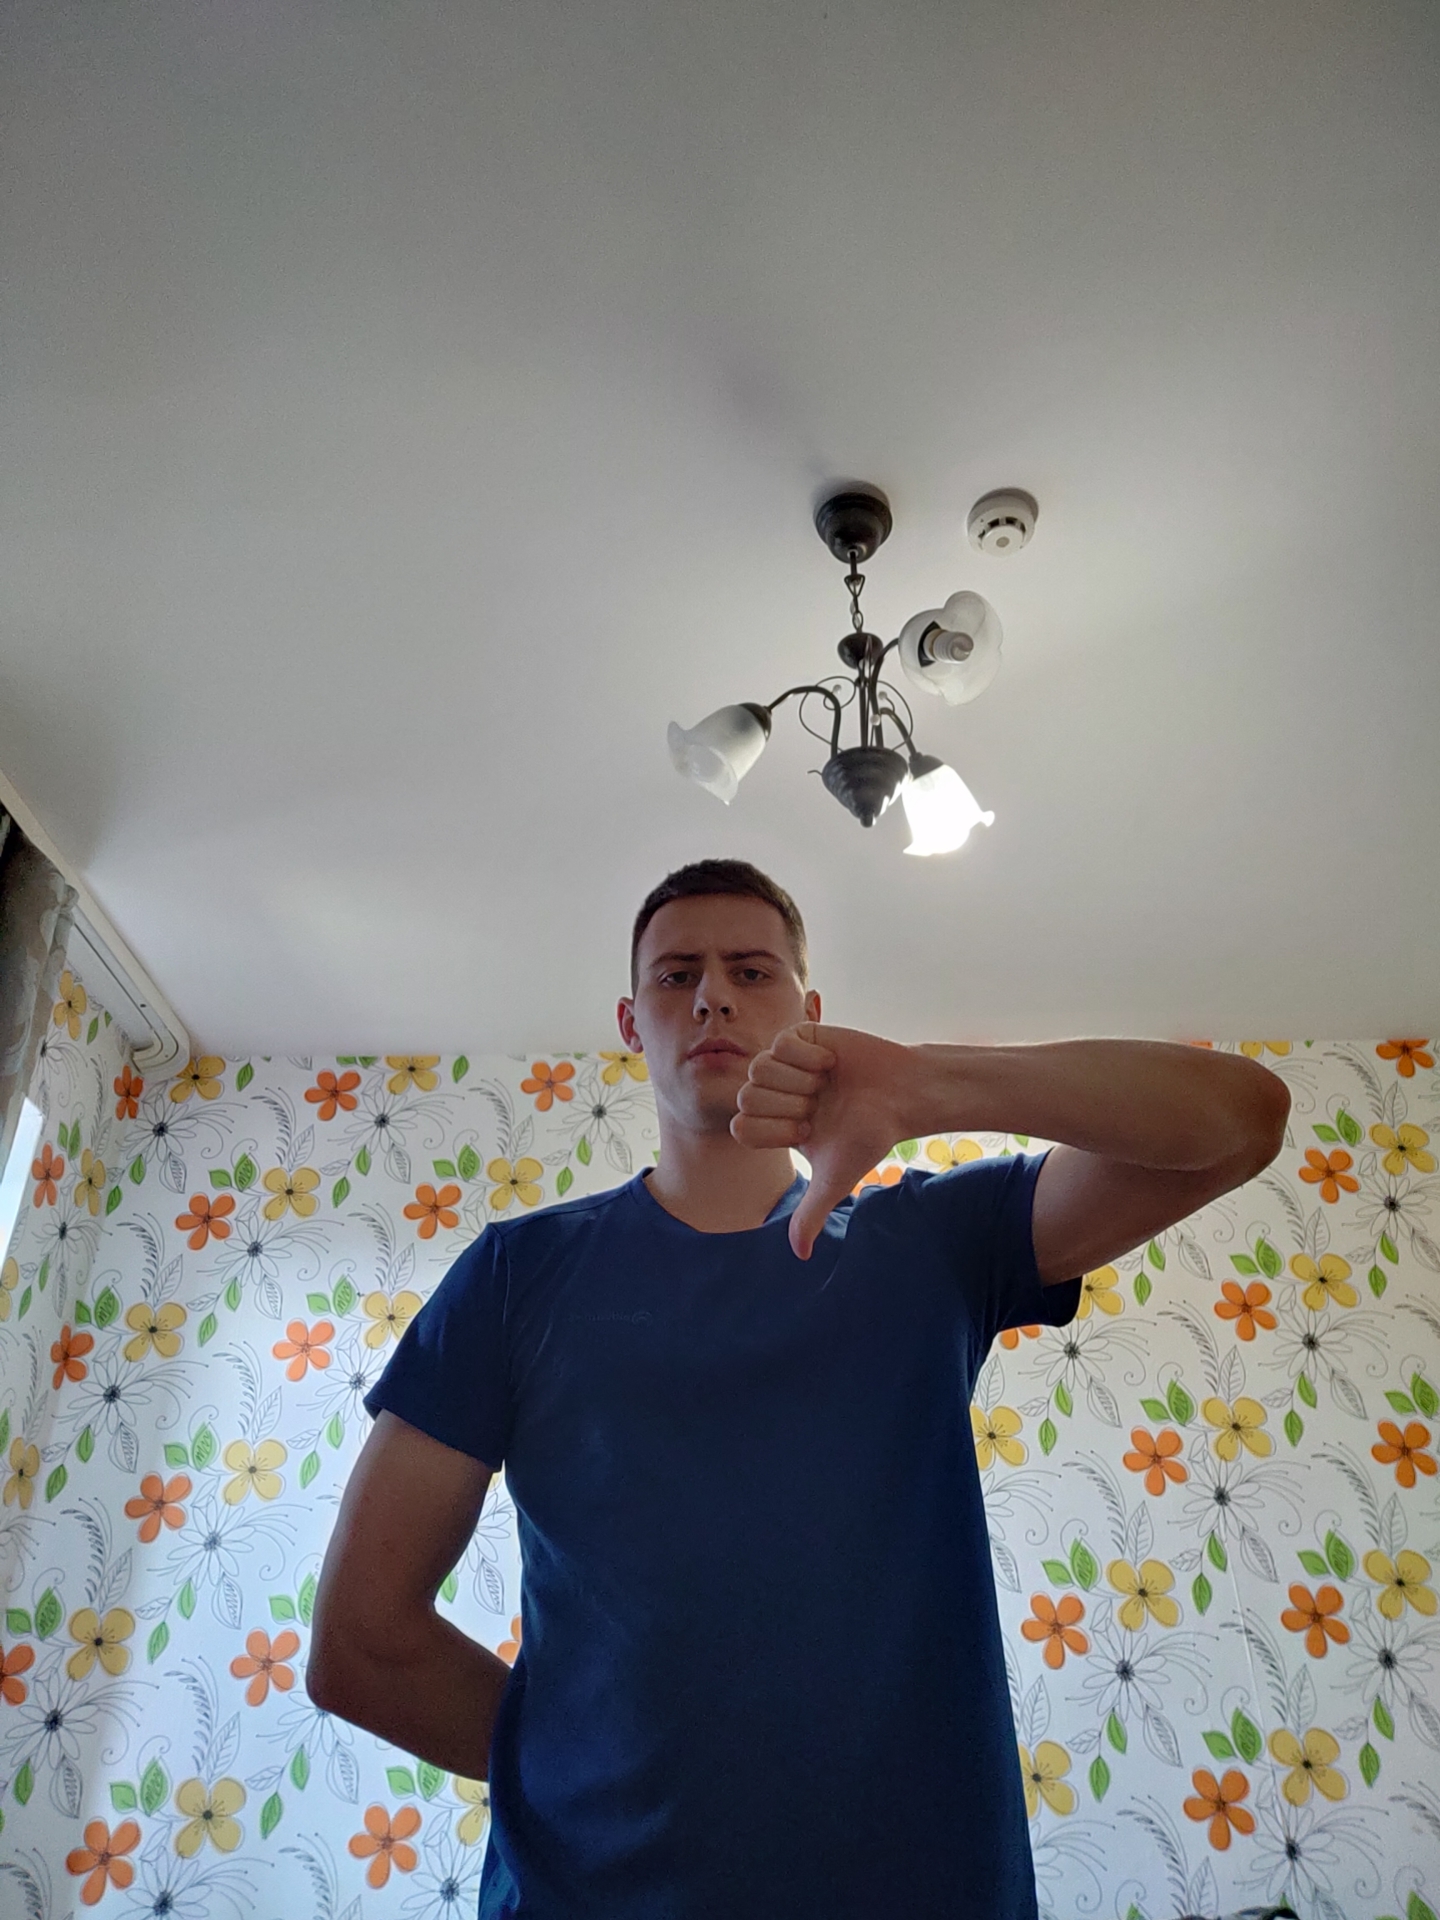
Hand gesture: dislike